Pasir Ris

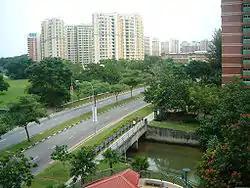
Sungei Api Api in a suburb of Pasir Ris

Loyang Industrial Estate encompasses of three subzones, Loyang West, Loyang East and Flora Drive. The Town of Pasir Ris contains within it, four subzones, Pasir Ris Central, Pasir Ris West, Pasir Ris Drive and Pasir Ris Park. Although Pasir Ris Wafer Fabrication Park is not a part of the Loyang Industrial Estate, it still functions as its own individual subzone nonetheless. In total, the entire planning area has eight subzones.